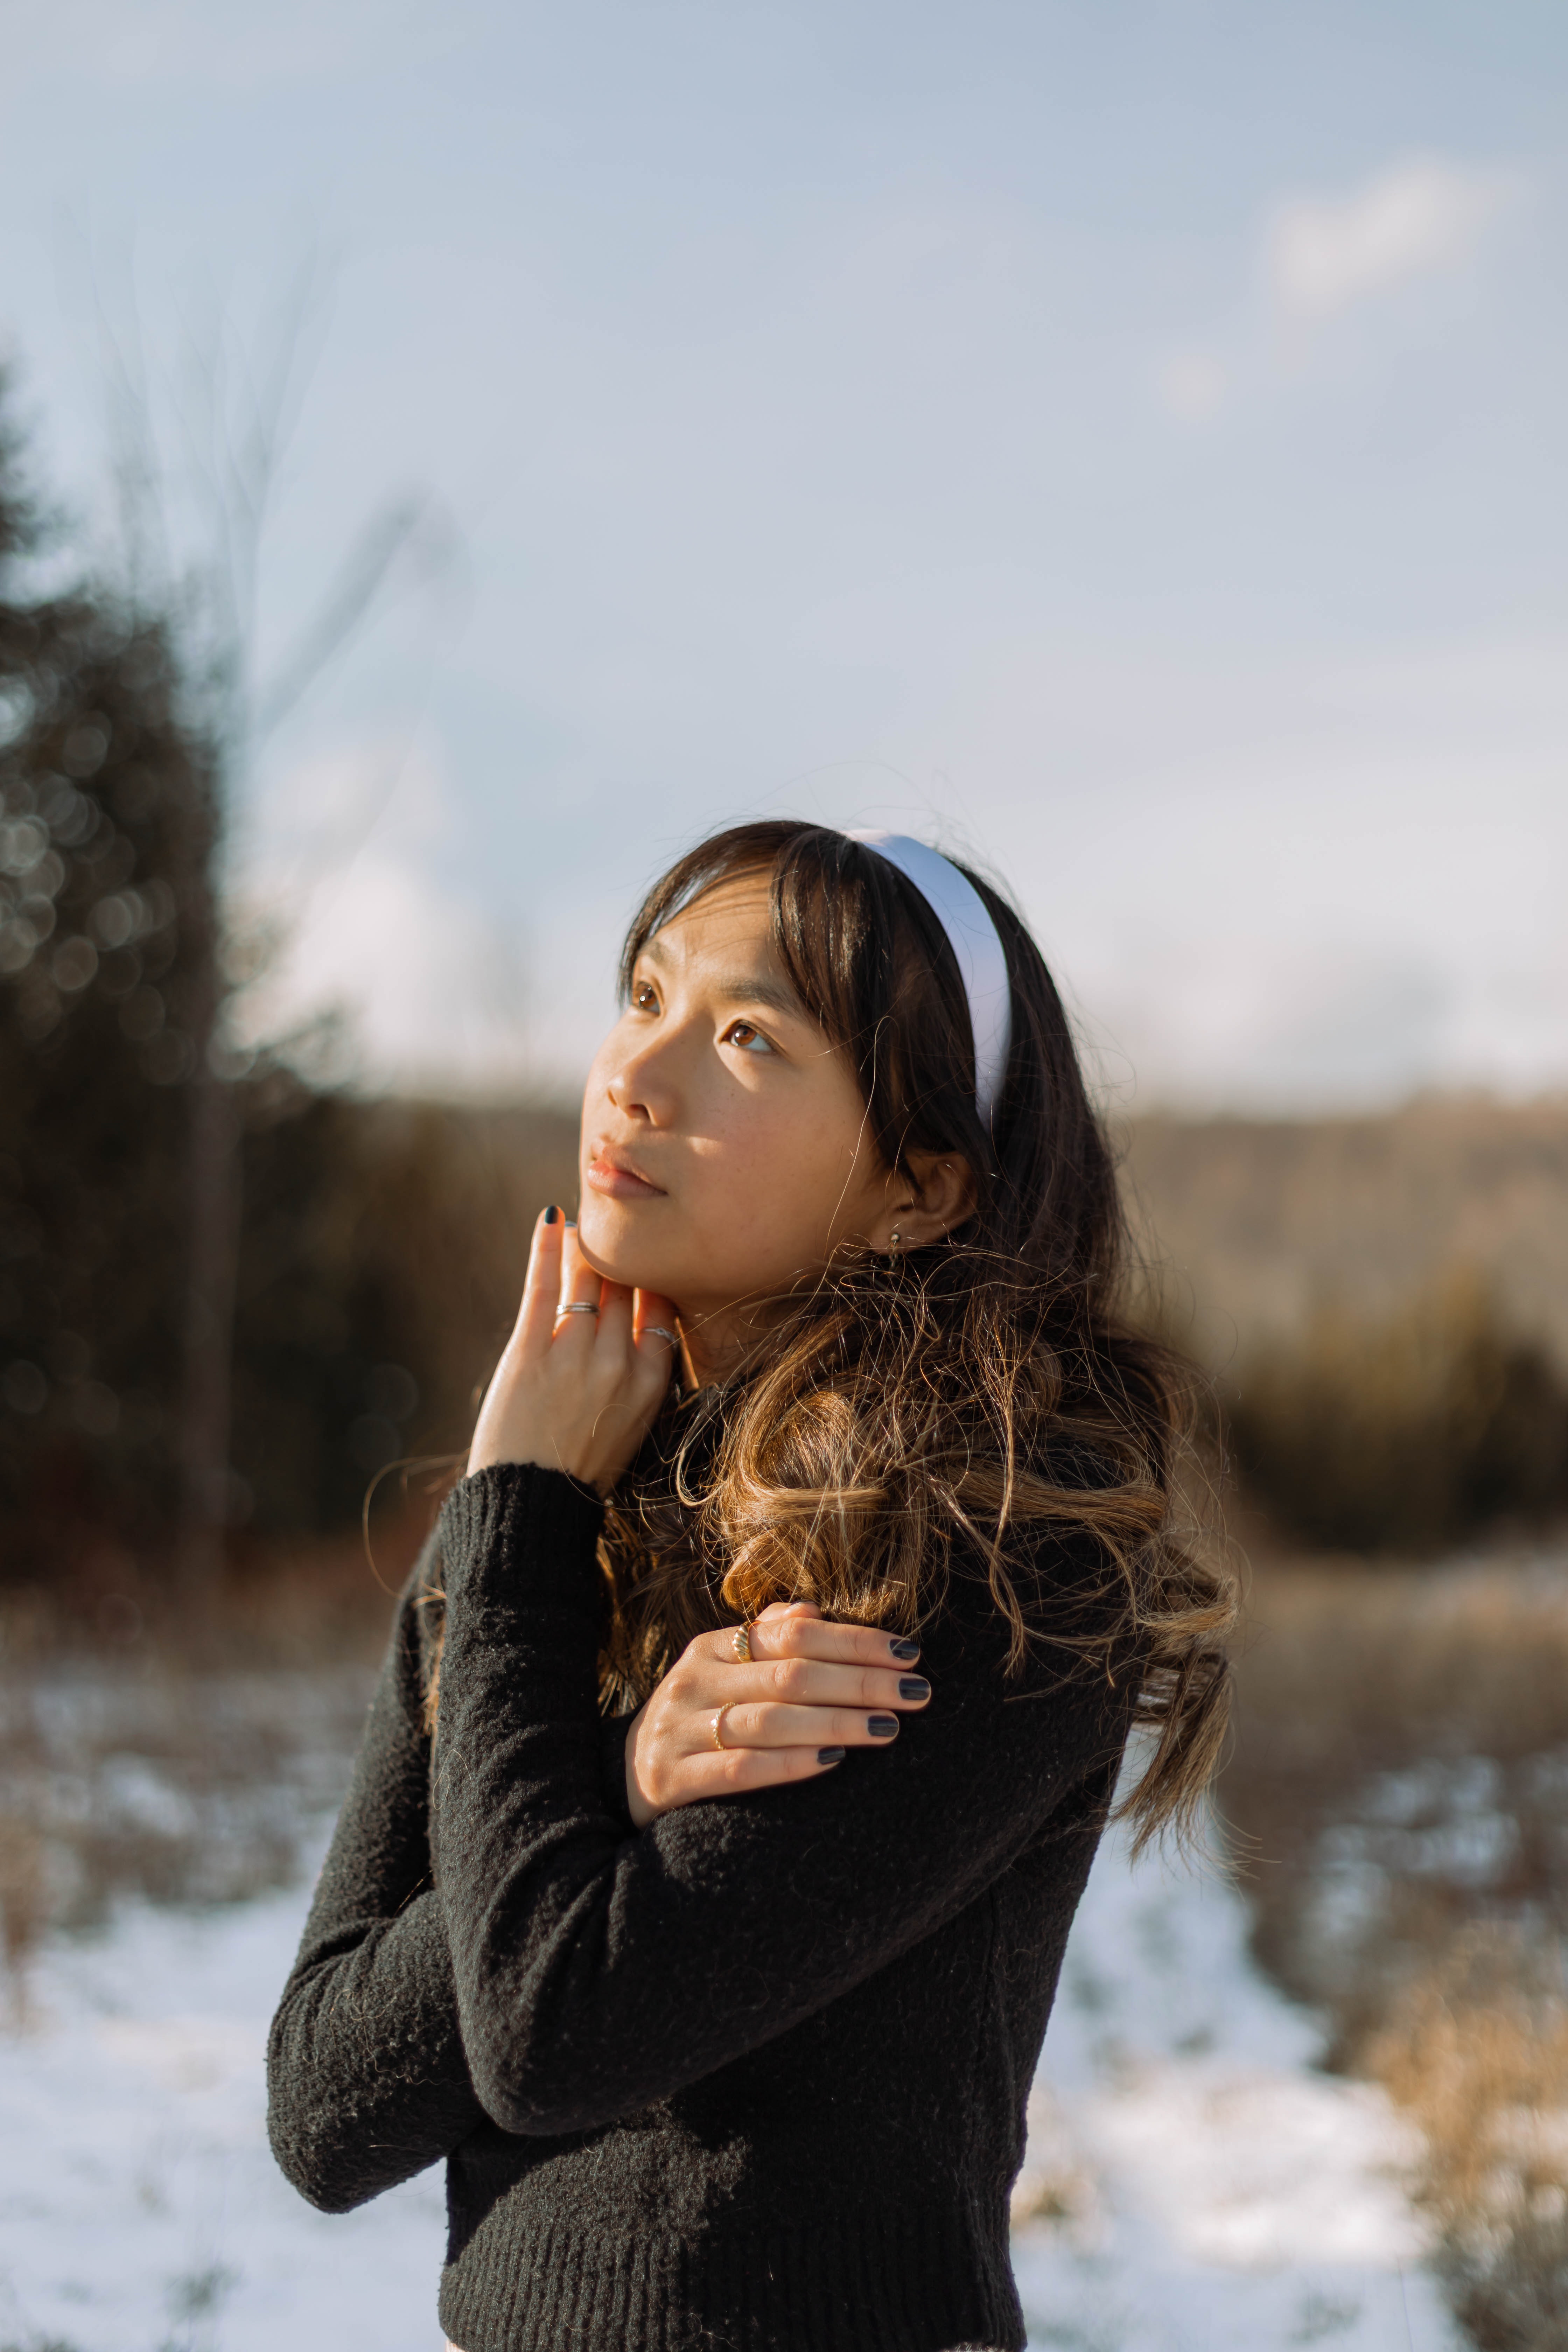
woman, face, lip, sky, snow, flash photography, human body, neck, People in nature, happy, sunlight, street fashion, grass, freezing, wood, tree, black hair, beauty, winter, brown hair, wilderness, jewellery, sitting, fur, fashion accessory, landscape, portrait photography, eyewear, beanie, portrait, backlighting, hoodie, photo shoot, fun